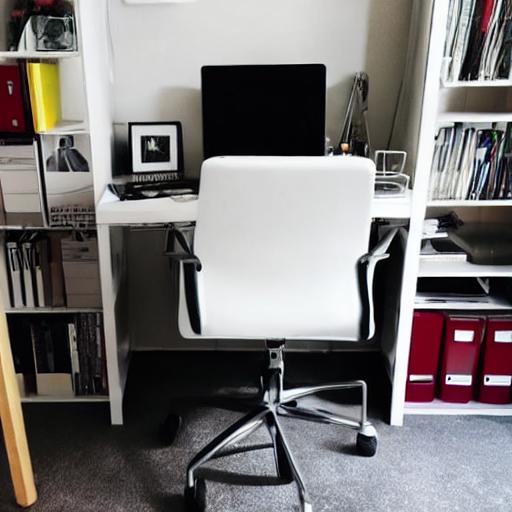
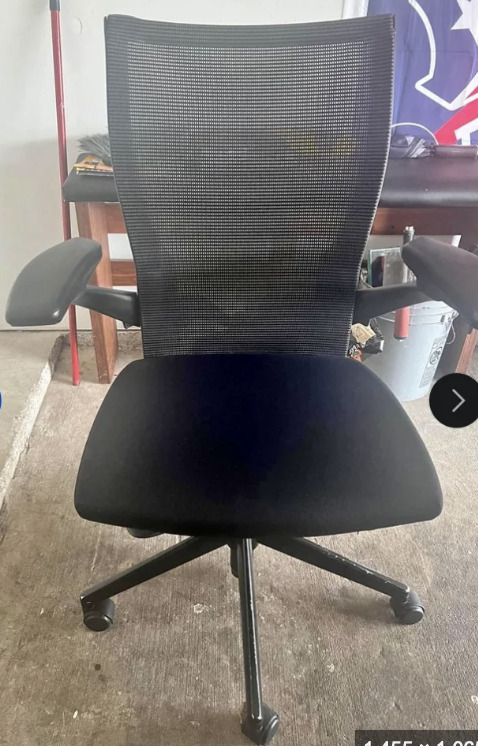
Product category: items_chair
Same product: no